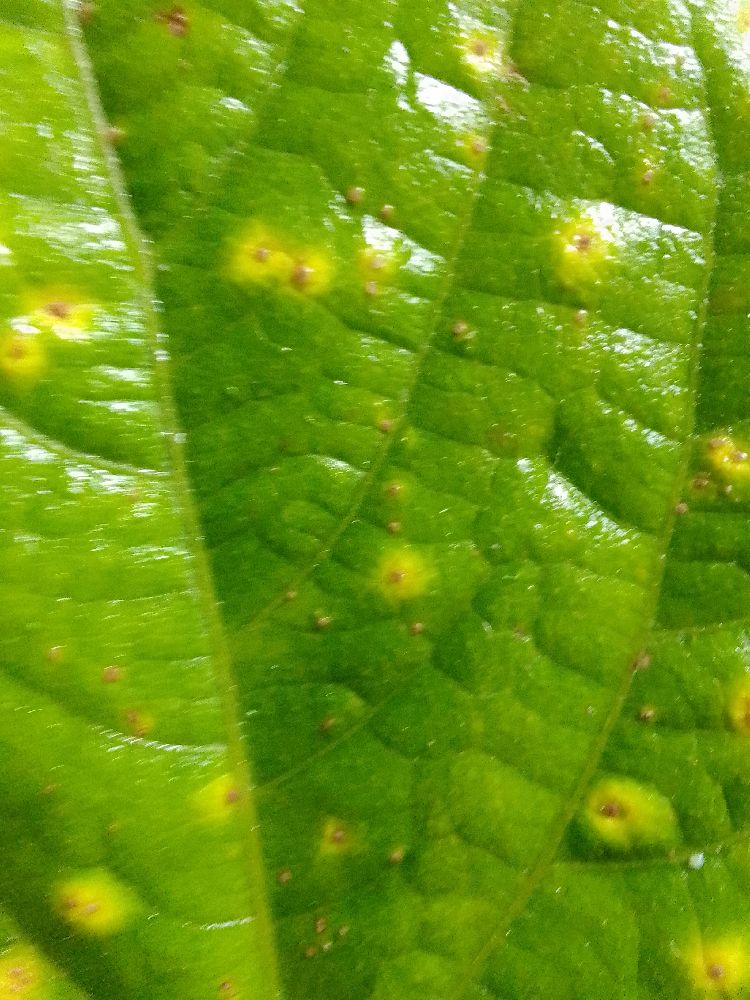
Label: rust